Anthony C. Campbell

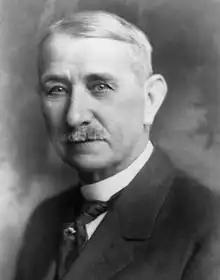

Anthony C. Campbell (April 1, 1853 – September 8, 1932) was an American attorney and politician who served as the United States attorney for the Territory of Wyoming as a Democrat.